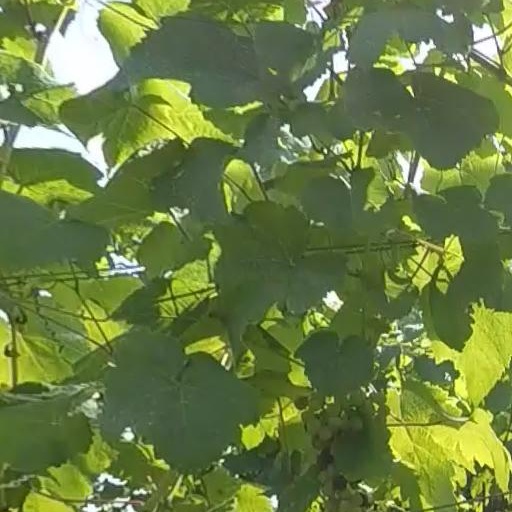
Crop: grape